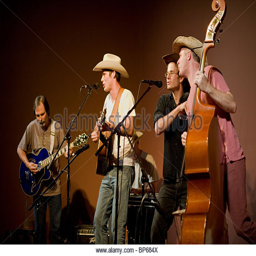
local musicians perform at an open mic night